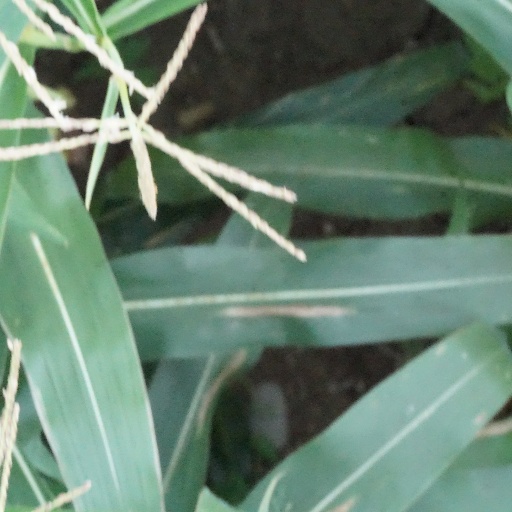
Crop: maize; corn